Desert woodrat

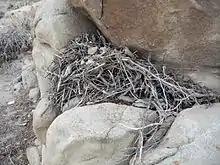
Wood rat (Neotoma lepida) midden

Woodrats construct houses for nesting, food caching, and predator escape. These can have up to six entrances and eight internal chambers, including both nests and food caches. Houses high and around across at the base are not unusual. Nests are constructed of dried vegetation, usually fibrous grass parts or shredded stems.